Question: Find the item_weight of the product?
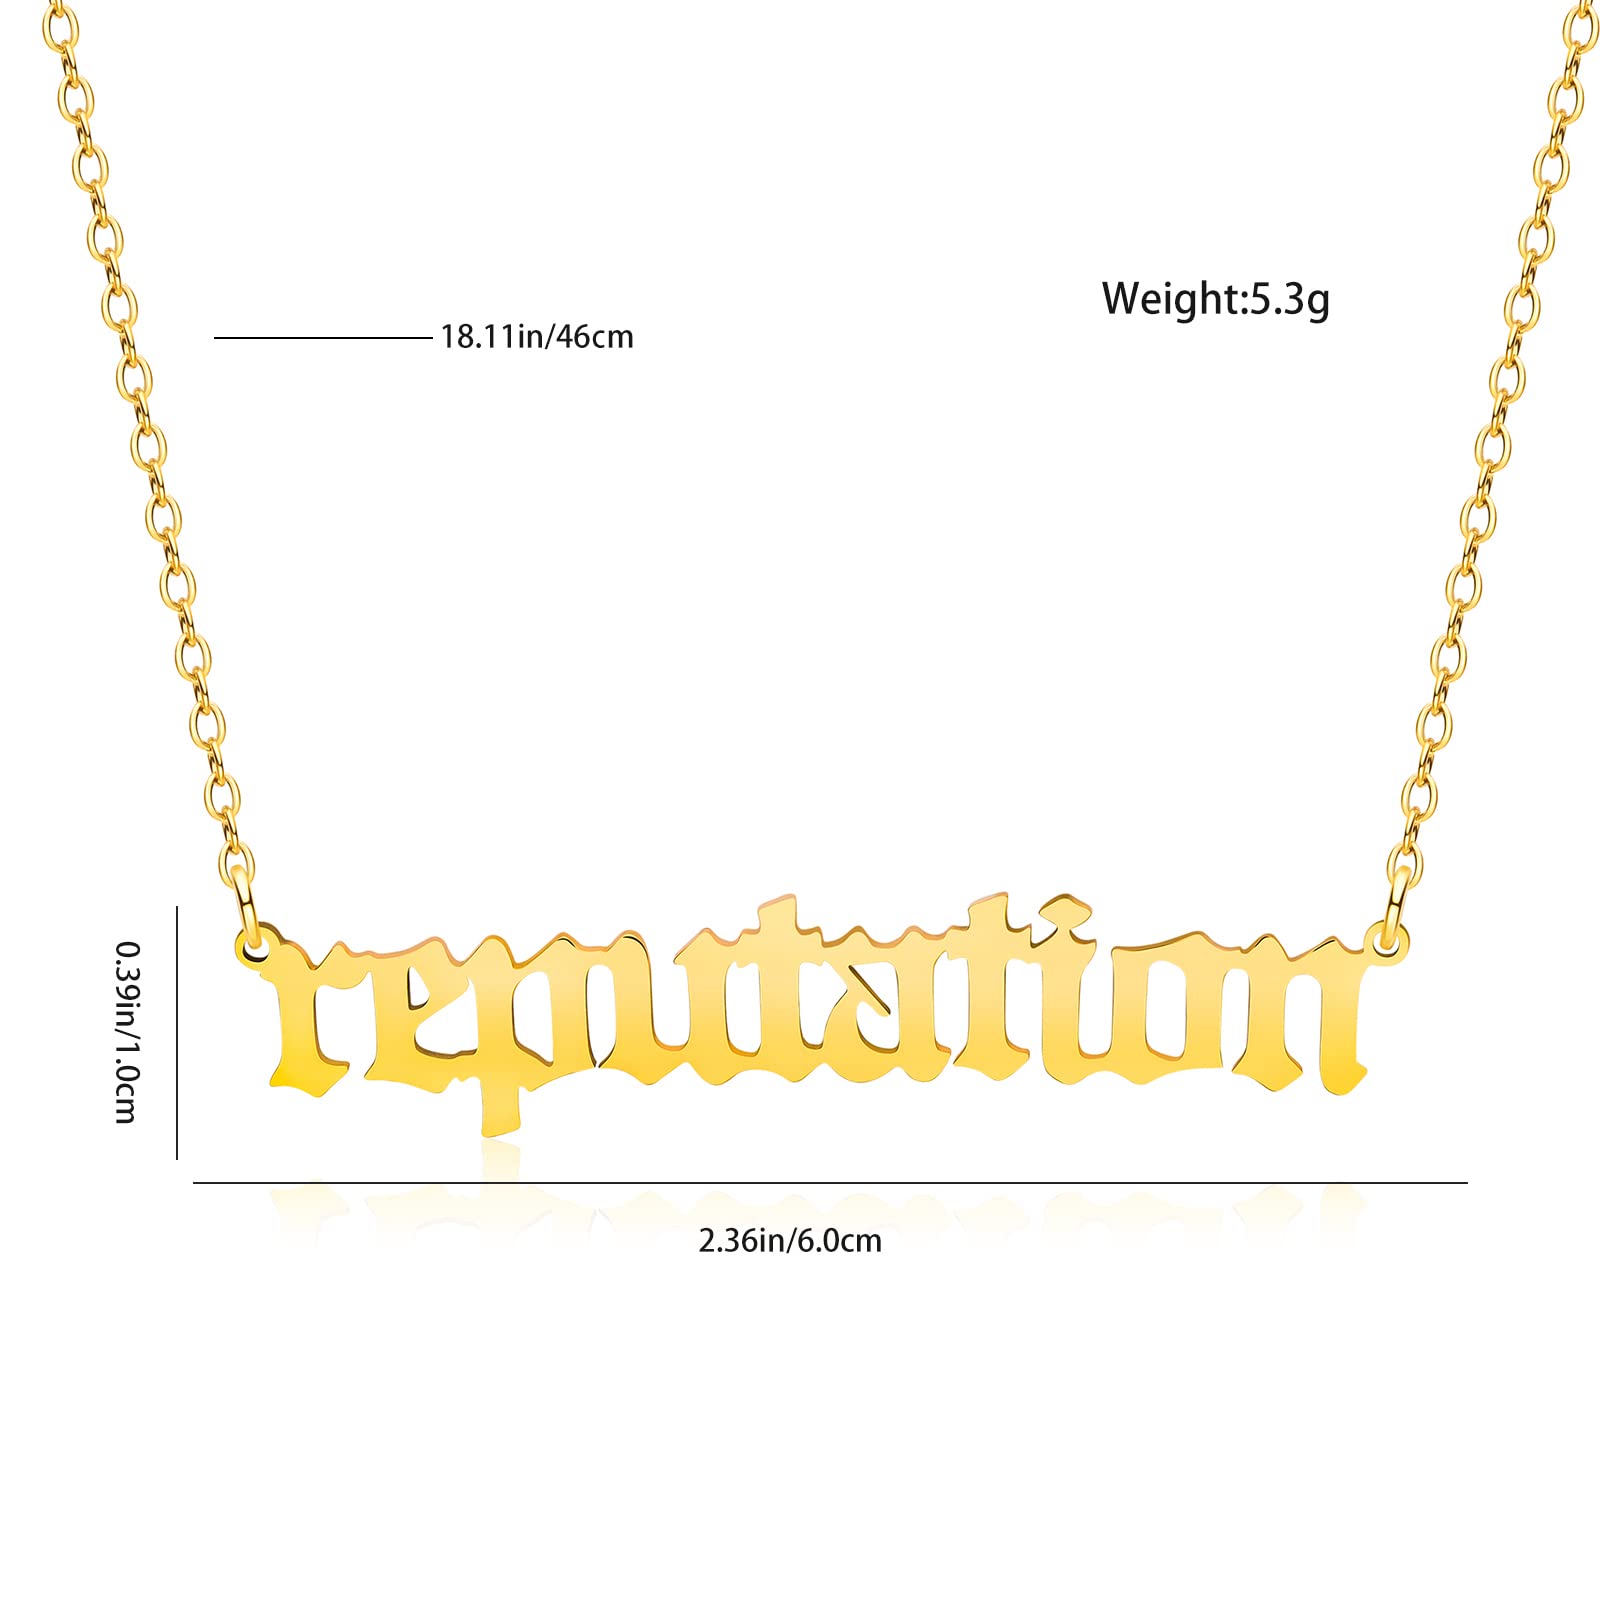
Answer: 5.3 gram